Christina Aguilera

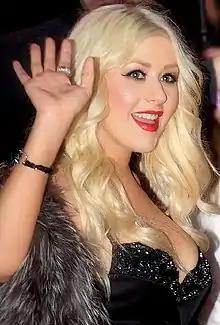
Aguilera at the premiere of "Burlesque" at the Empire, Leicester Square in London, 2010

Aguilera released her sixth studio album, "Bionic", on June 6, 2010, which debuted at number three on the "Billboard" 200, and topped the European and the UK charts. The album was inspired by electronic music, and was described by her as a project "about the future" noting that it was inspired by her son who motivated her to "want to play and have fun". The album received generally mixed reviews by critics, with Kitty Empire of "The Observer" calling it "very strong, but only in parts". It was later certified gold by the Recording Industry Association of America (RIAA), and sold approximately over one million copies globally. "You Lost Me" and "I Hate Boys" were released as singles in the following month of June. A tour was planned for the album but was postponed and later cancelled due to prior commitments.